Mother and Child (2009 film)

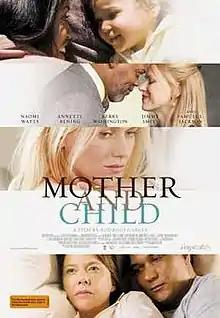
Australian theatrical poster

Mother and Child is a 2009 drama film directed and written by Rodrigo García. It premiered on September 14, 2009, at the 2009 Toronto International Film Festival and at the Sundance Film Festival on January 23, 2010, and was the closing night selection in the 2010 Maryland Film Festival. It had a limited release in the United States beginning May 7, 2010.